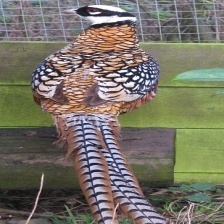
Species: ELLIOTS  PHEASANT
Scientific name: SYRMATICUS ELLIOTI